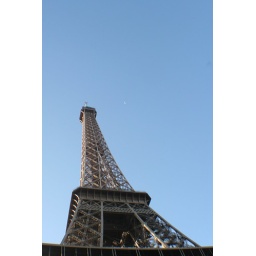
against a blue morning sky